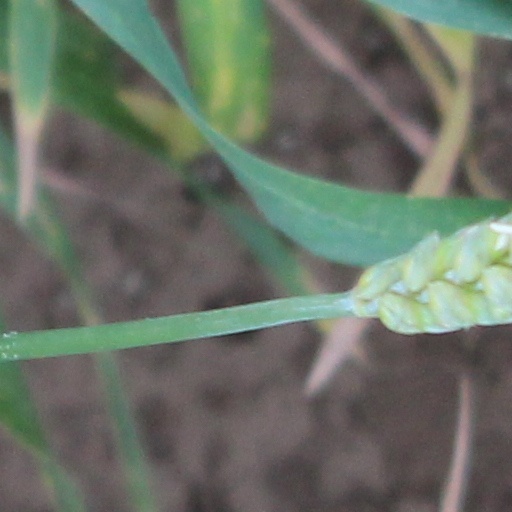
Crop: wheat